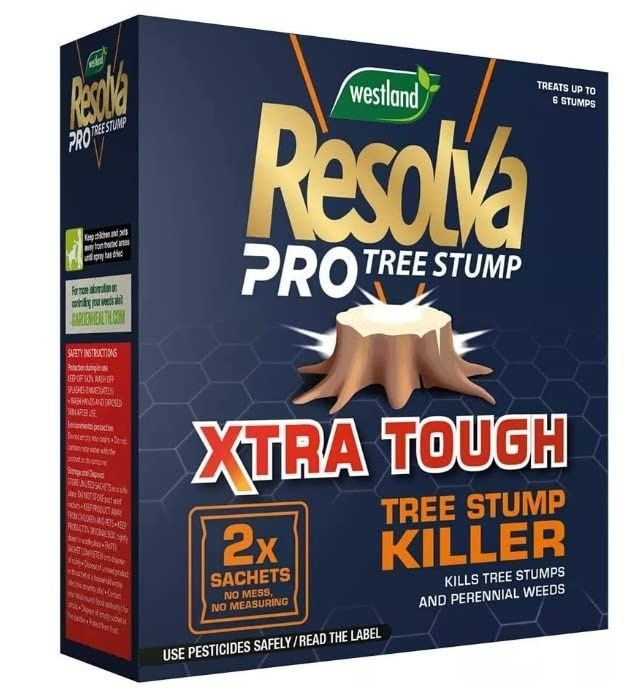
59 x RAW Customer Returns Resolva Xtra Tough Tree Stump Killer Sachets, 2 x 100 ml with Soolar Thank You Sticker - RRP £884.41
Download Manifest: HERE Title Qty Unit Price Total Price ASIN EAN Resolva Xtra Tough Tree Stump Killer Sachets, 2 x 100 ml with Soolar Thank You Sticker 59 £14.99 £884.41 B0BZSZQGT4 5060894895057
Brand: Jobalots
Category: Business & Industrial > Forestry & Logging > Forestry & Logging Tools > Tree Calipers